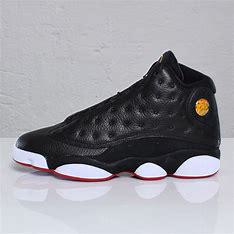
Brand: Jordan
Model: 13 Retro